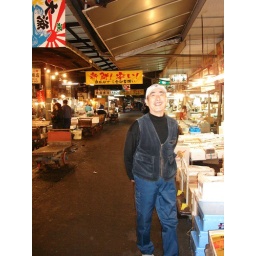
at the fish market in osaka at 5a.m